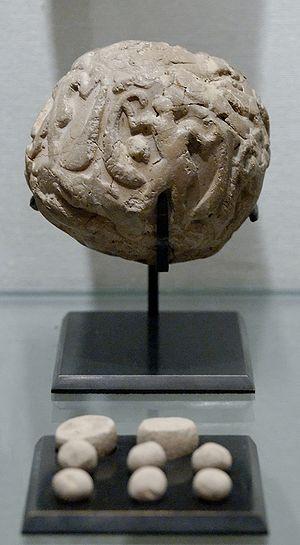
Bulle-enveloppe et ses jetons de comptabilité. Terre cuite, période d'Uruk. Provenance
Suse est une ancienne cité de l'Iran située dans le sud-ouest de ce pays, dans une plaine à environ 140 km à l'est du fleuve Tigre. Habitée dès la fin du Vᵉ millénaire av. J.‑C., elle fut durant la haute Antiquité une des principales villes de la civilisation élamite, puis aux Vᵉ – IVᵉ siècle av. J.-C. la capitale de l'Empire perse achéménide, et resta peuplée jusqu'au XVᵉ siècle de notre ère au moins. La ville iranienne de Shush qui se trouve à proximité, en a pris la suite depuis le milieu du XXᵉ siècle.
La période d'Uruk est une période à la charnière entre la préhistoire et l'histoire de la Mésopotamie, qui couvre à peu près le IVᵉ millénaire av. J.-C. Comme son nom l'indique, elle a été identifiée à partir des fouilles archéologiques de la cité d'Uruk, en Basse Mésopotamie, qui ont livré pour cette période un ensemble monumental dépassant largement ce qui se faisait ailleurs à la même époque.
En mésopotamie, lors de la période d'Uruk, une bulle-enveloppe est une sphère d'argile creuse dans laquelle on insérait des calculis et sur laquelle on marquait le contenu et qu'on signait avec un sceau-cylindre. On les utilisait pour calculer les impôts des paysans au roi. Pour vérifier si ce qui était inscrit sur la bulle était exacte, on cassait la bulle et on vérifiait les calculis à l'intérieur.